Nikolai Kletochnikov

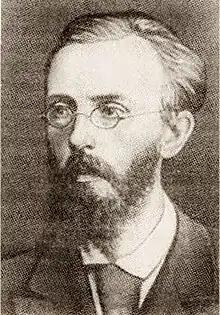
Nikolai Kletochnikov

Nikolai Vasilievich Kletochnikov (1847 – 13 July 1883) was a Russian revolutionary who volunteered to join the police to act as a source of inside information. Already terminally ill when he volunteered to help the revolutionaries, he died in prison.